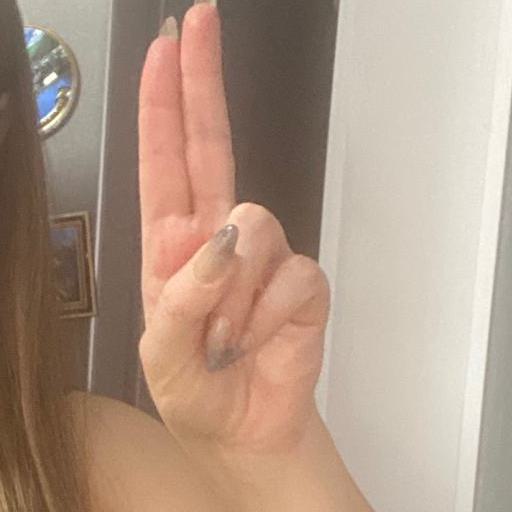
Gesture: two_up